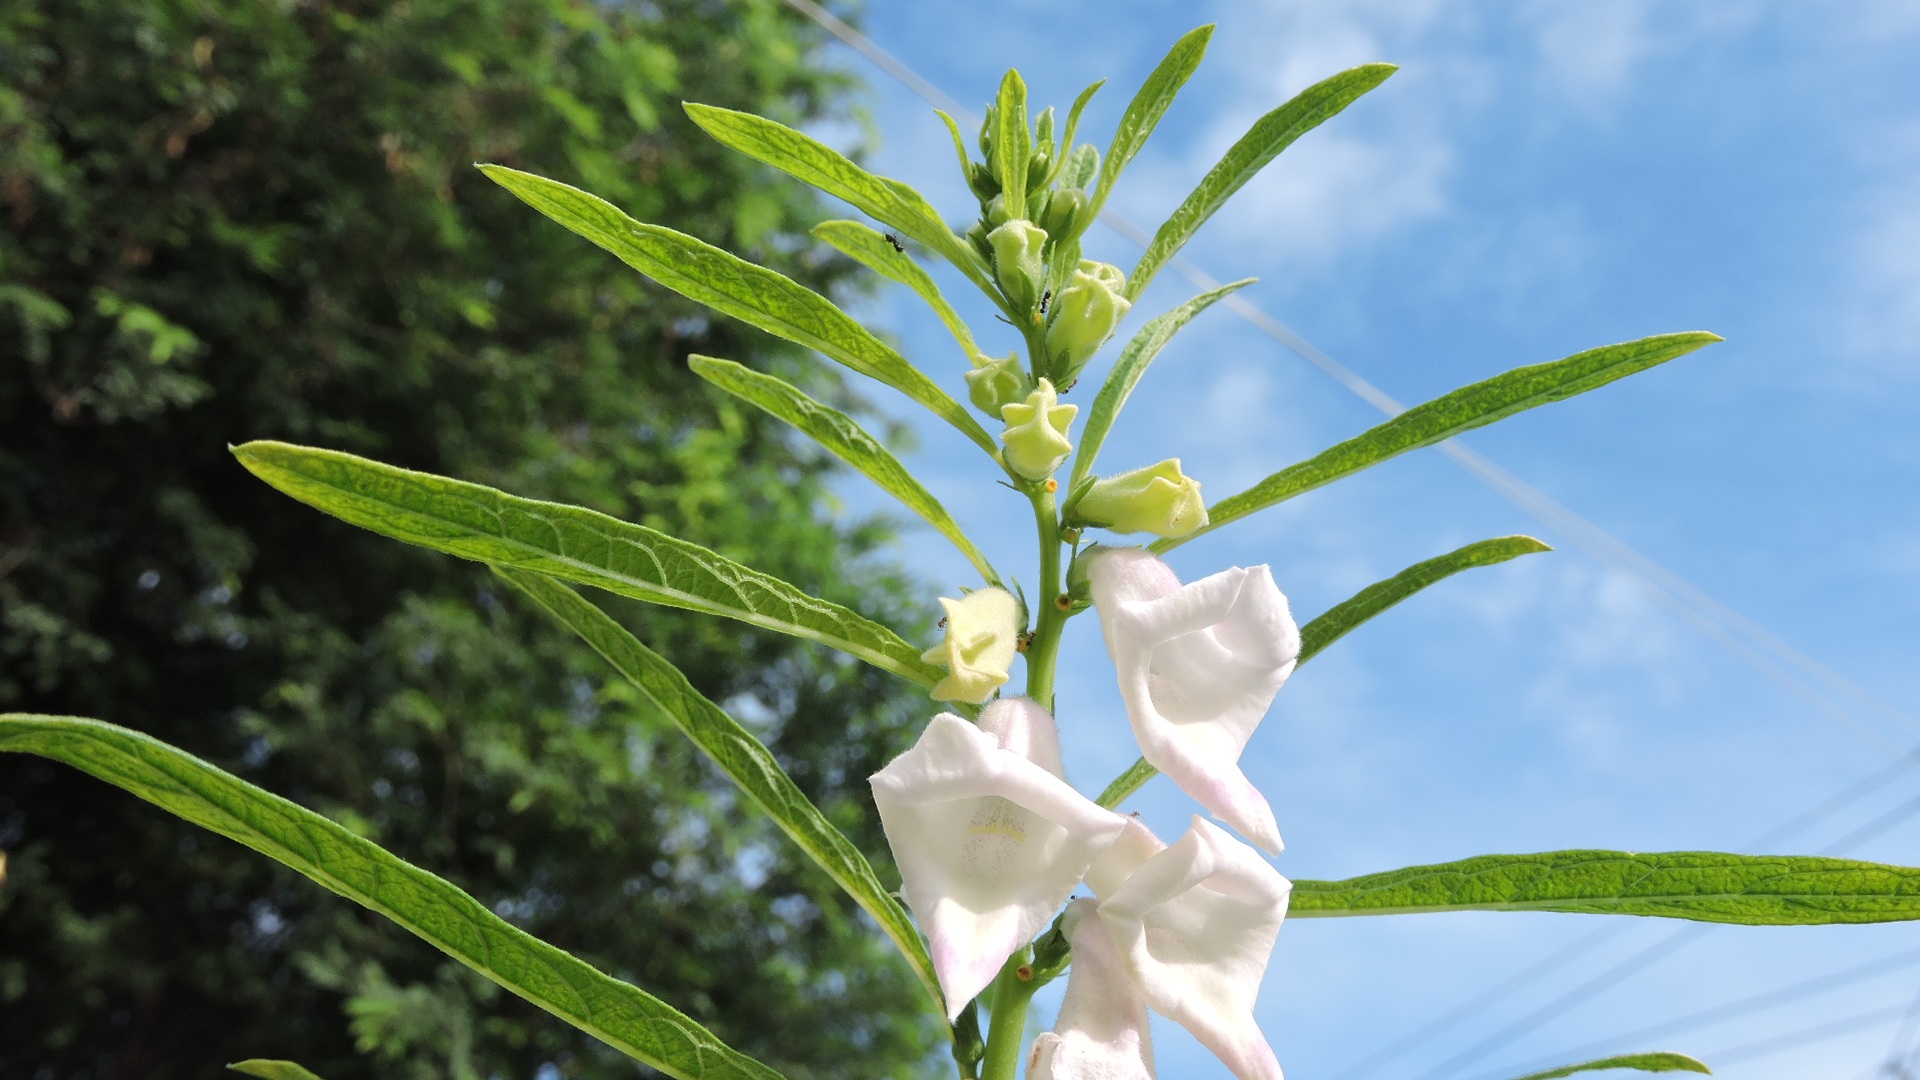
branch, blossom, plant, white, leaf, flower, food, spring, green, herb, produce, crop, botany, flora, wildflower, flowers, shrub, sesame, sesame flower, flowering plant, plant stem, land plant